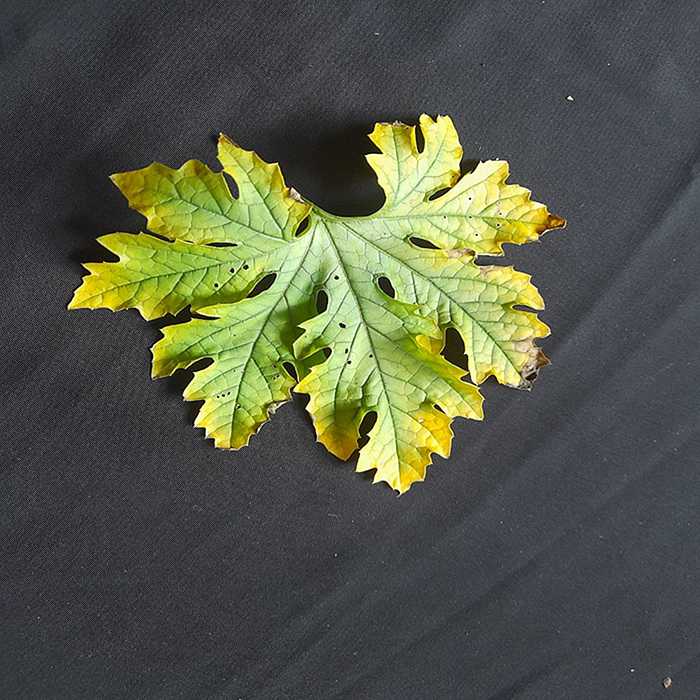
Plant: Bitter Gourd
Label: Fusarium wilt